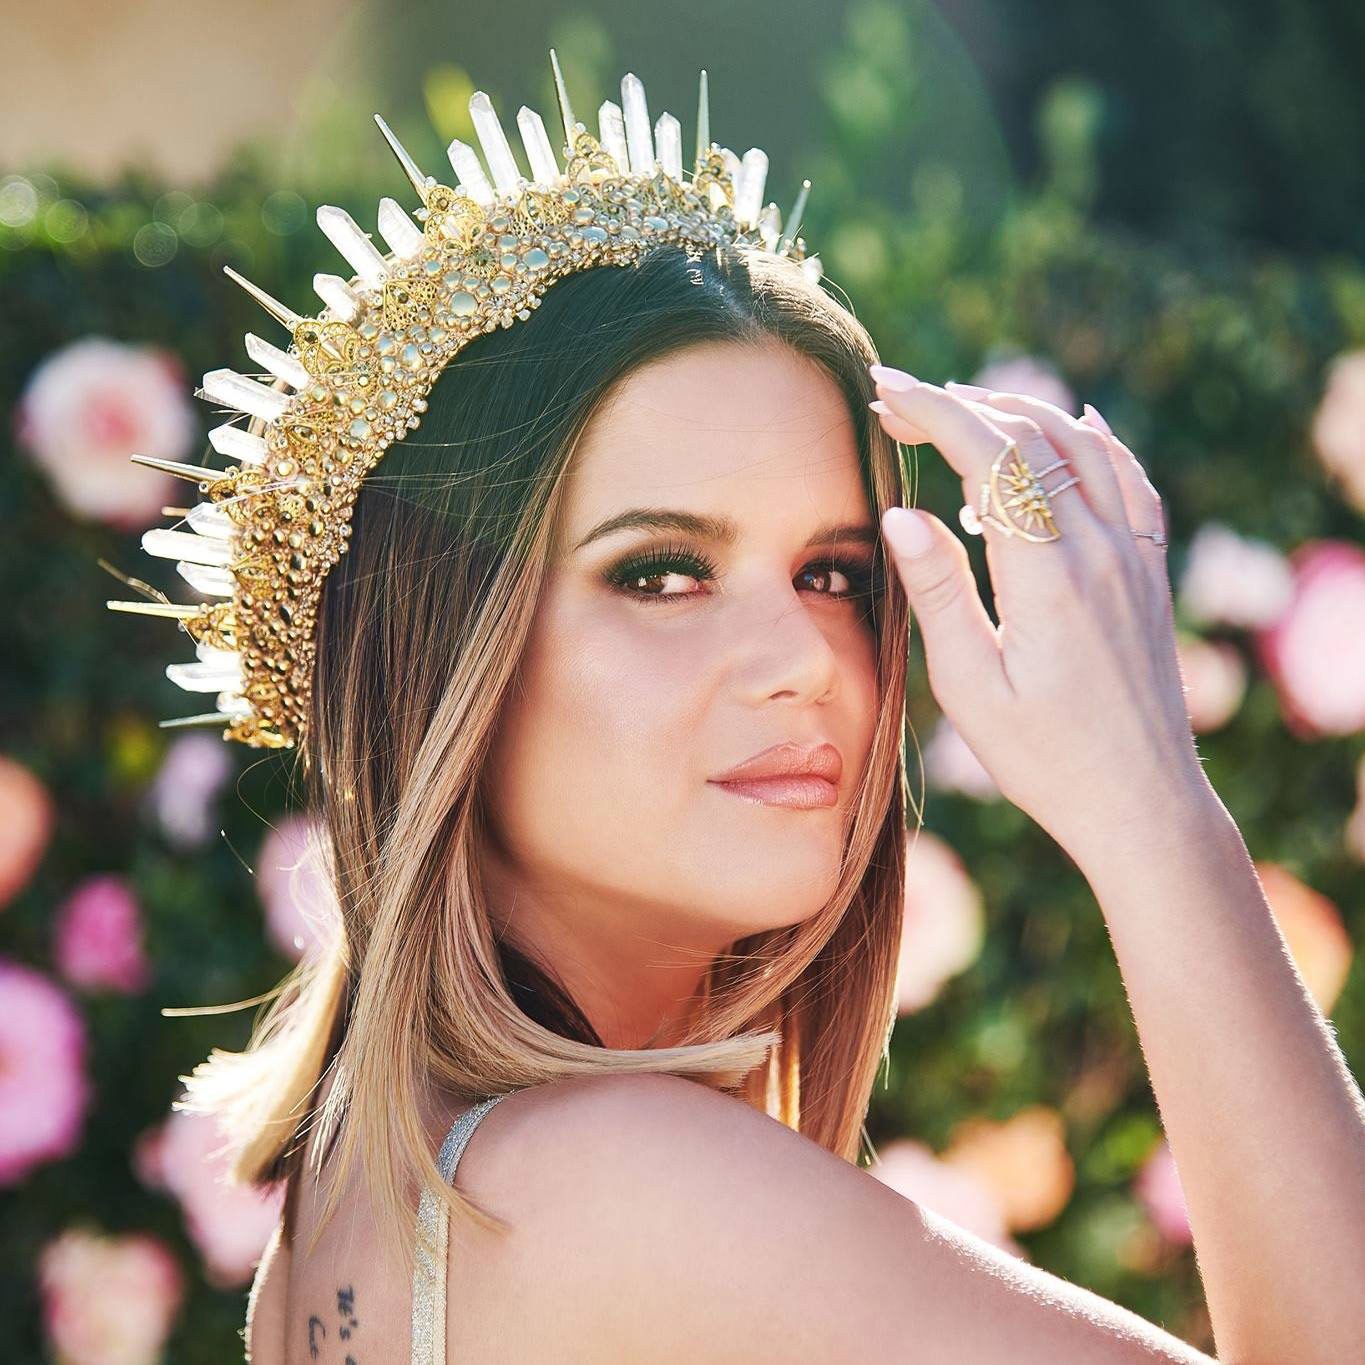
Gender: women